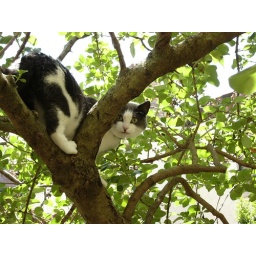
this is the crazy cat that lives in my apartment block in the tree outside my living room